American Horror Story: Murder House

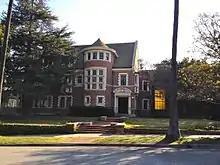
Murphy was looking for a house that could be appropriately creepy but also attractive.

Production and shooting for the first season began on July 27, 2011. The pilot episode was shot on location in a house in Country Club Park, Los Angeles, California, which serves as the haunted house and crime scene in the series. Designed and built in 1902 by Alfred Rosenheim, the president of the American Institute of Architects' Los Angeles chapter, the Tudor or Collegiate Gothic-style single-family home was previously used as a convent. An adjoining chapel was removed from exterior shots using CGI.